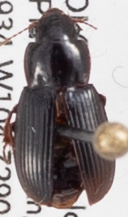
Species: Harpalus desertus
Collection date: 2022-07-20
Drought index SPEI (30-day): -0.13
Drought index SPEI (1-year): -2.09
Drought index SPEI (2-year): -1.16